Soft power

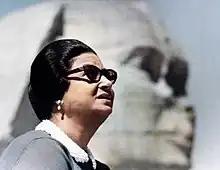
Umm Kulthum, example of Egypt's soft power in the 20th century Arab World

A number of non-democratic governments have attempted to use migration as an instrument of soft power: Egypt under the rule of Gamal Abdel Nasser trained and dispatched thousands of teachers across the Arab world in an effort to spread ideas of anti-colonialism and anti-Zionism. In Cuba, the Fidel Castro regime's medical internationalism programme has dispatched thousands of medical professionals abroad for cultural diplomacy purposes. The Chinese-sponsored Confucius Institutes across the world rely on Chinese teachers in order to strengthen the country's soft power abroad.